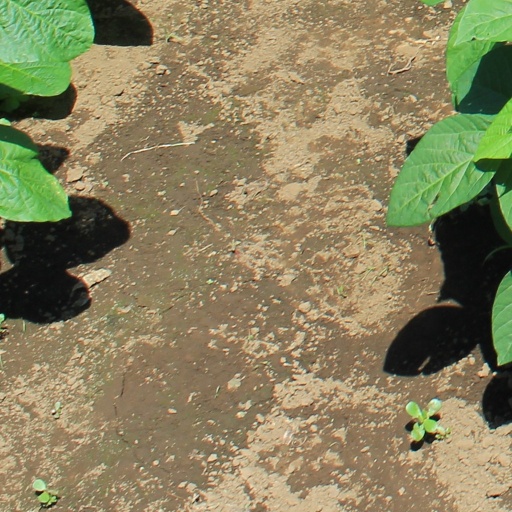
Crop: soybean